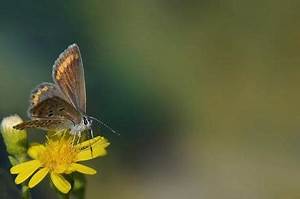
Label: farfalla